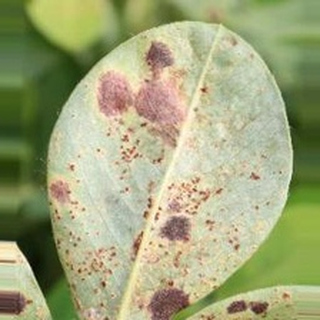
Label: groundnut_rust